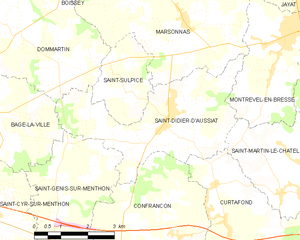
Carte des communes françaises: Saint-Didier-d'Aussiat